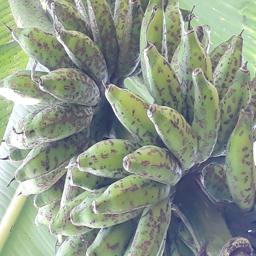
Label: BANANA FRUIT- SCARRING BEETLE